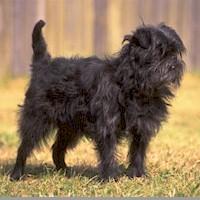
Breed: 200-n000012-affenpinscher